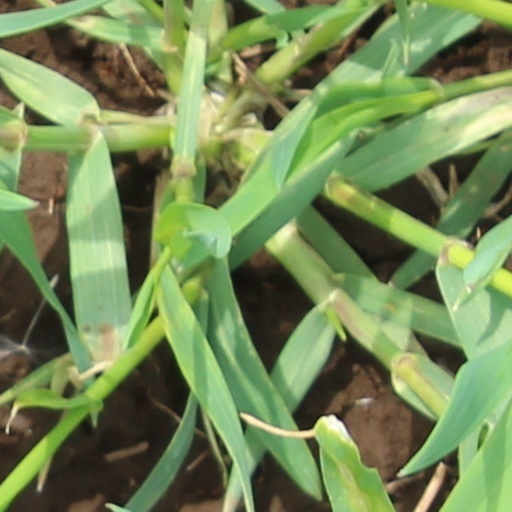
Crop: wheat